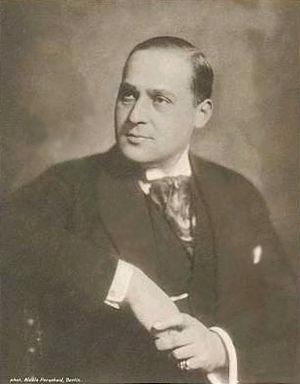
Felix Basch est un acteur, scénariste et réalisateur d'origine juive autrichienne.
Nicola Perscheid, de son vrai nom Nikolaus Perscheid, né le 3 décembre 1864 à Coblence et mort le 12 mai 1930 à Berlin, est l'un des premiers photographes professionnels allemands. Il est connu pour ses portraits. Il a développé un objectif photographique particulier permettant le flou artistique, appelé la lentille de Busch-Perscheid.